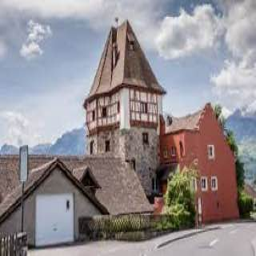
Red House